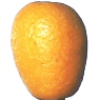
Label: kumquats